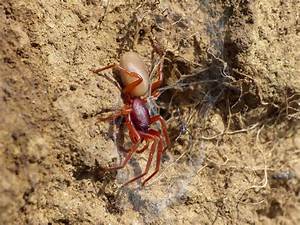
Label: spider